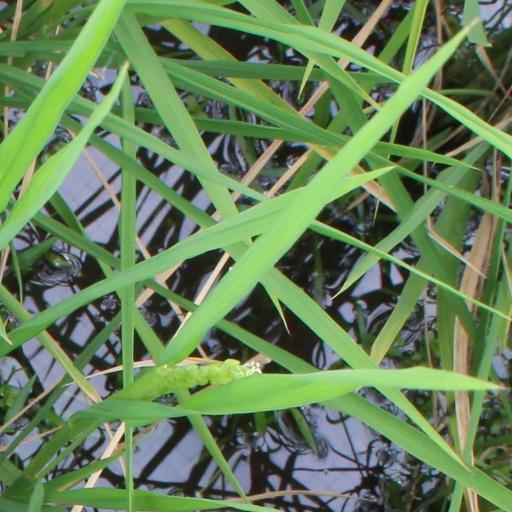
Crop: rice